Dobrich Knoll

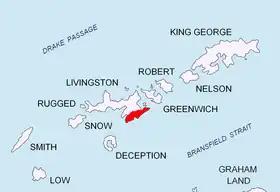
Location of Tangra Mountains on Livingston Island in the South Shetland Islands.

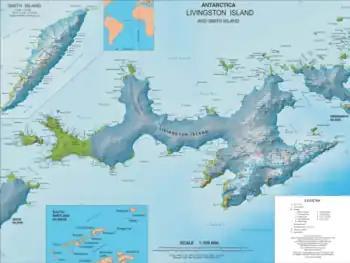
Topographic map of Livingston Island and Smith Island

Dobrich Knoll (Dobrichka Mogila \'do-brich-ka mo-'gi-la\) rises to over 400 m in the middle of Veleka Ridge, Tangra Mountains, eastern Livingston Island in Antarctica. It overlooks Tarnovo Ice Piedmont to the east and Arkutino Beach to the west. The knoll is named after the Bulgarian city of Dobrich.